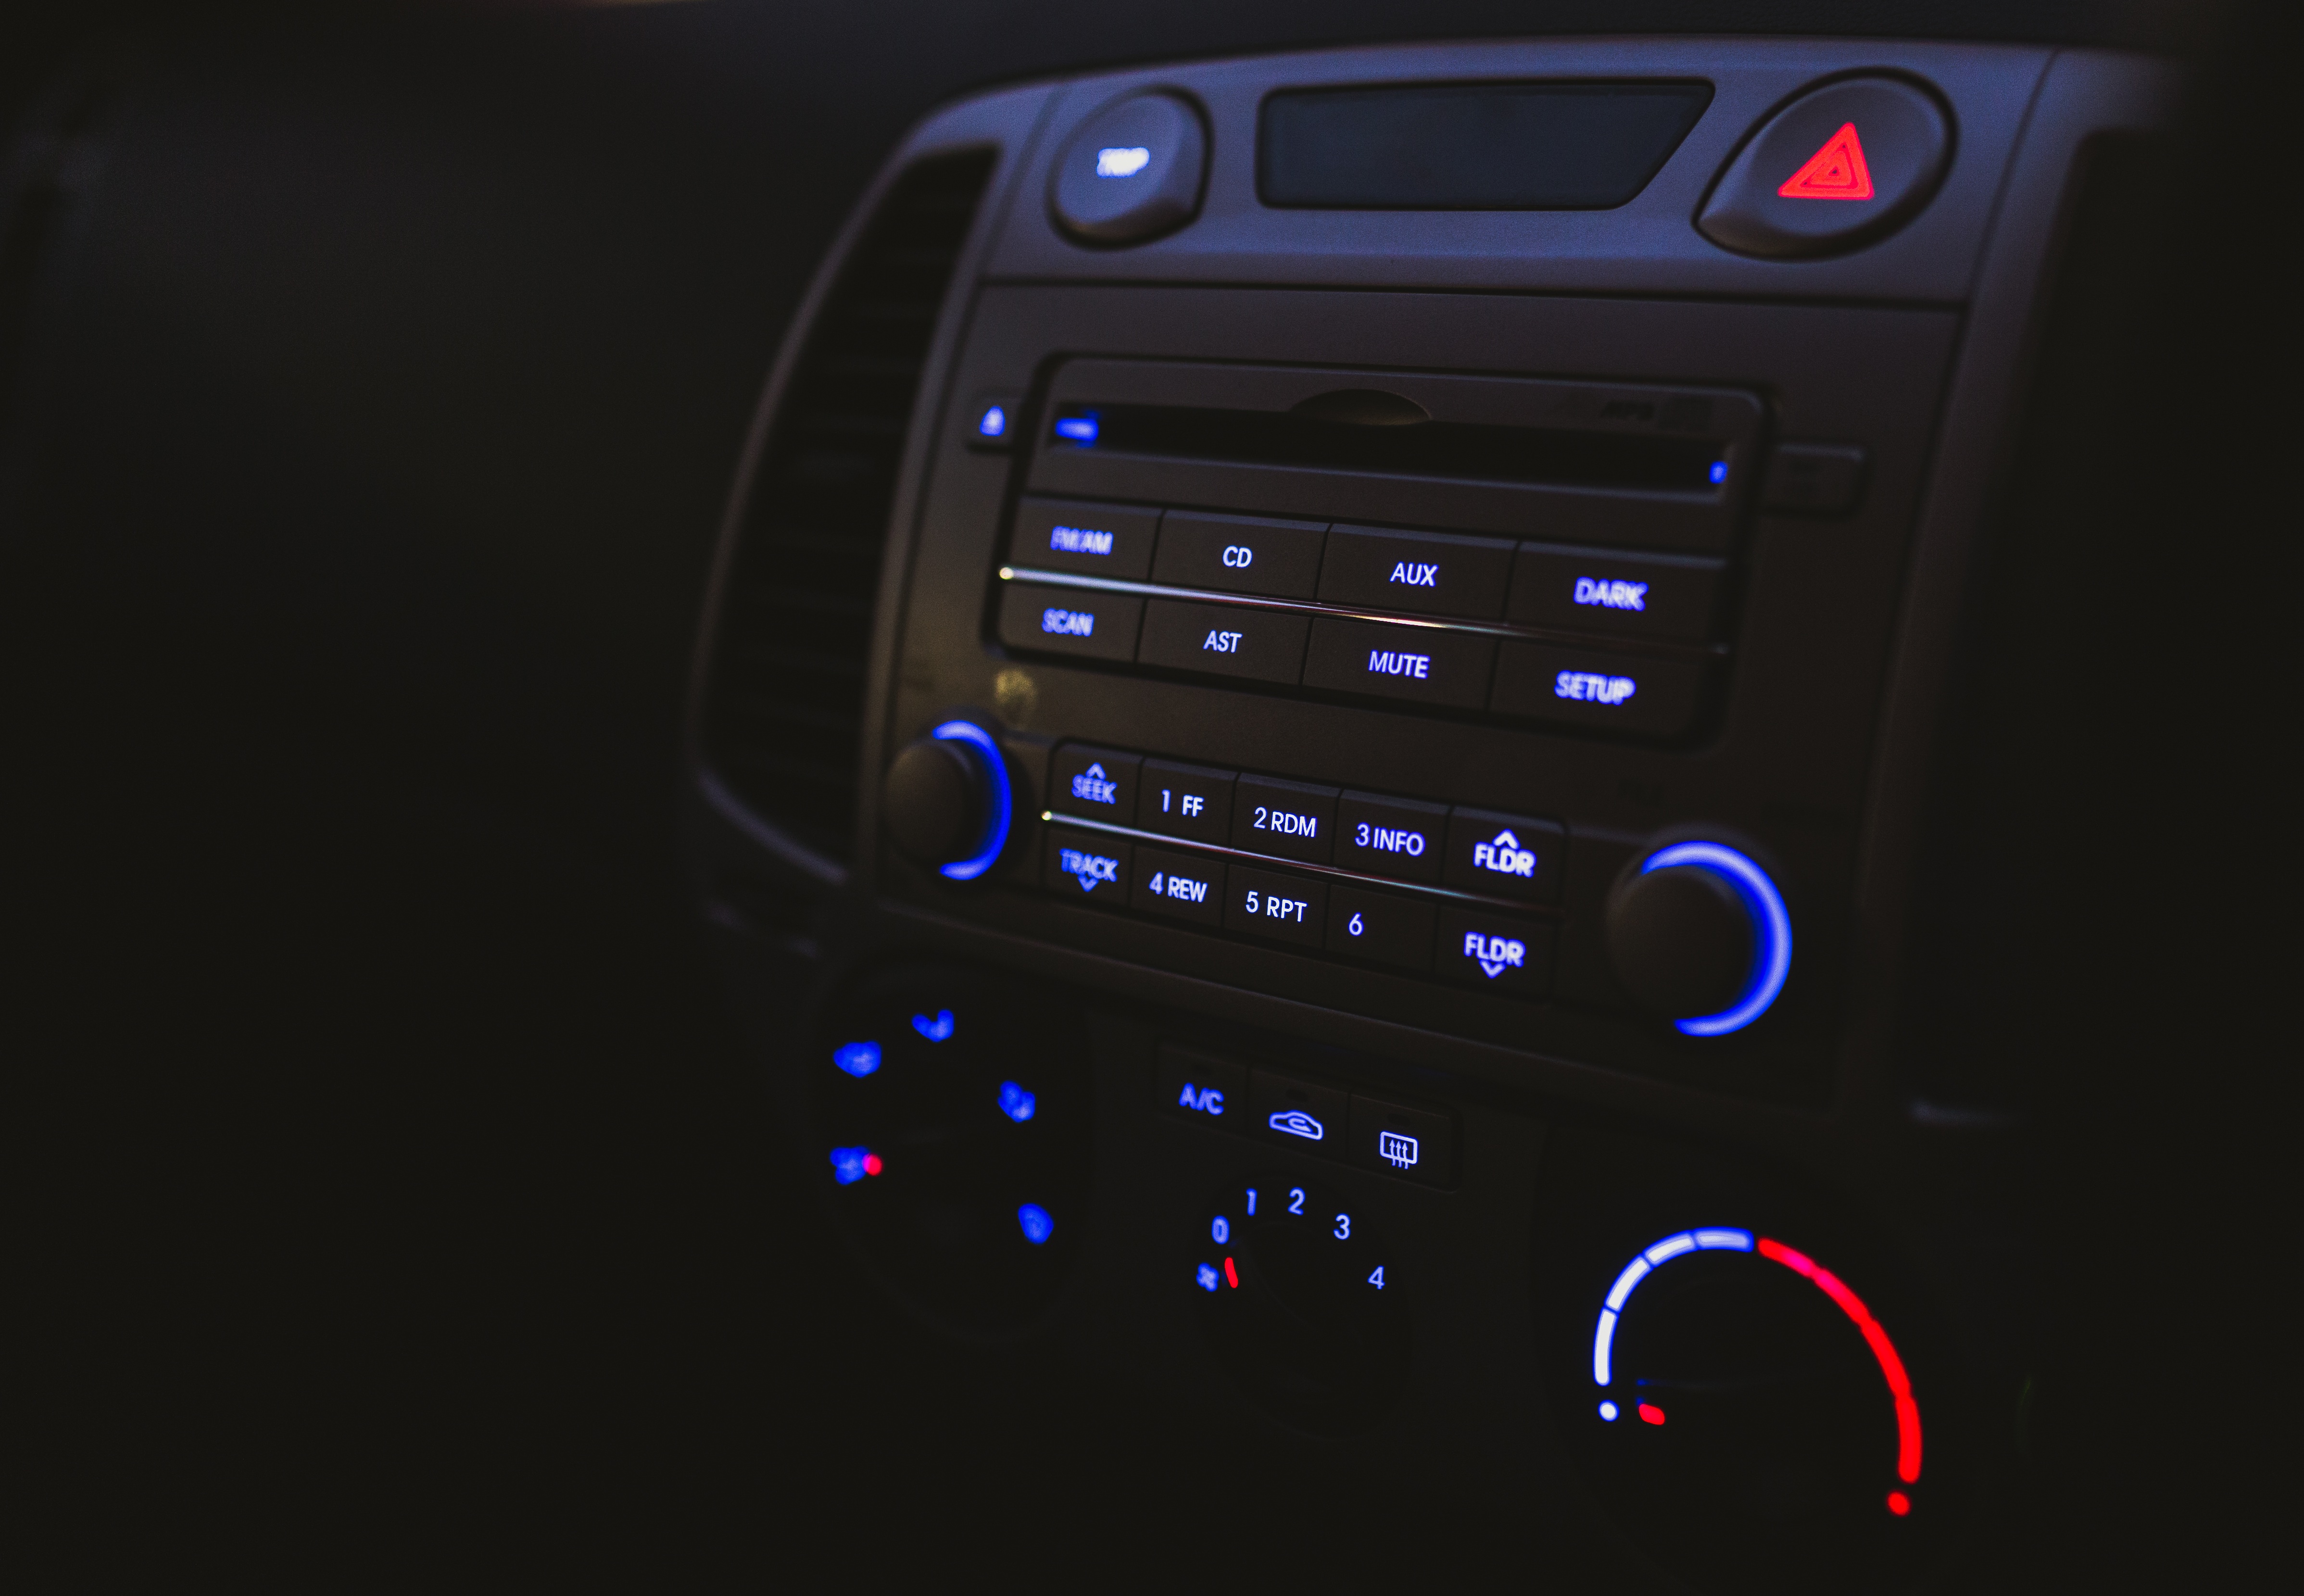
car, vehicle, dashboard, electronic, button, cd player, stereo, font, electronics, multimedia, screenshot